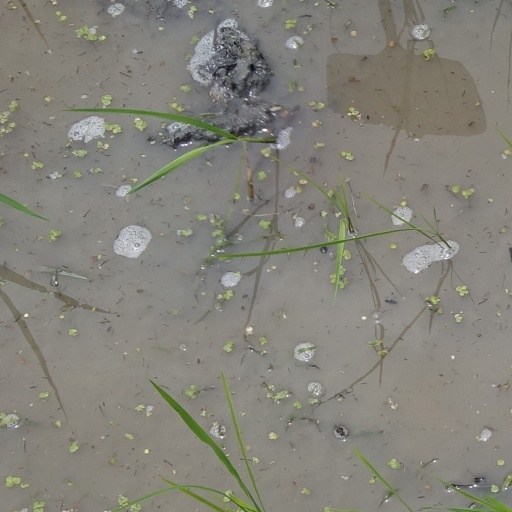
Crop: rice